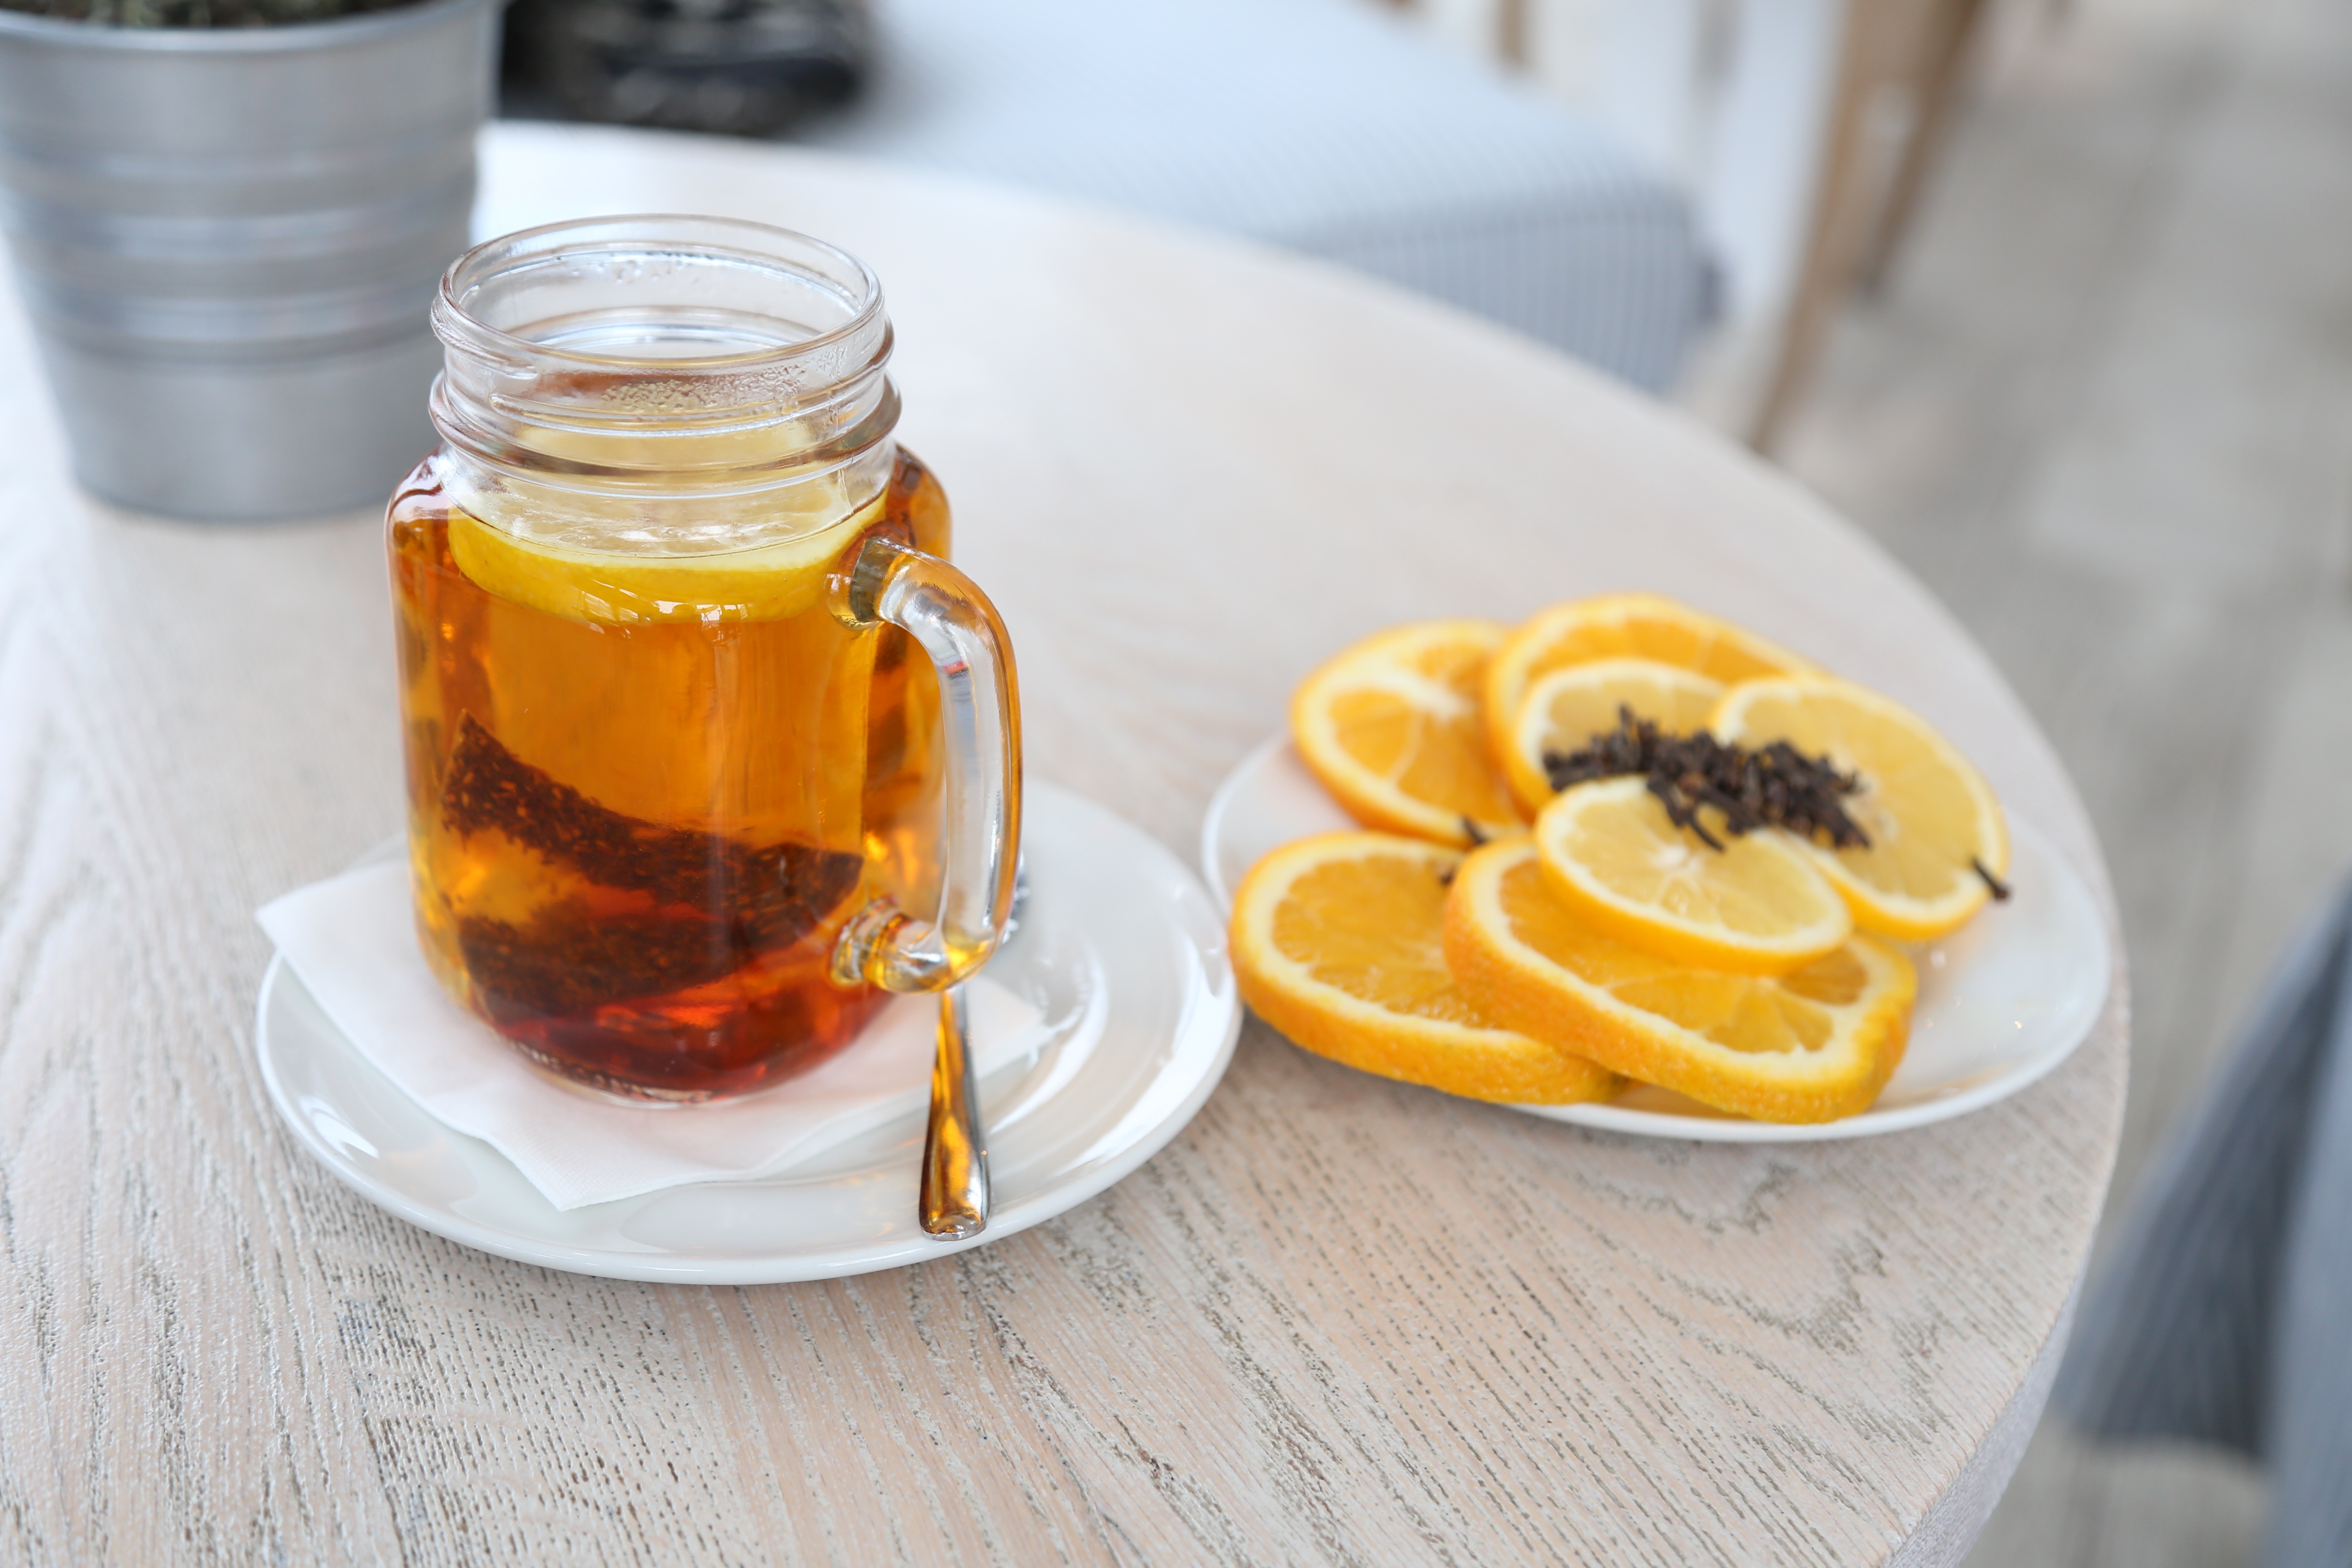
water, snow, cold, winter, cafe, tea, food, fresh, drink, rest, lemon, relaxation, drinking, rooibos, drinks, vitamins, pleasure, cloves, flavor, the drink, vitamin c